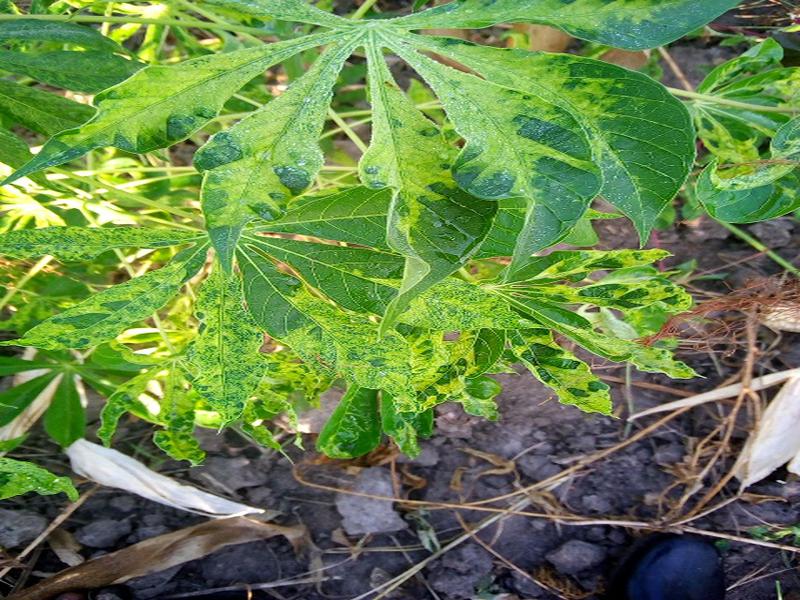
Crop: cassava
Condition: mosaic_disease